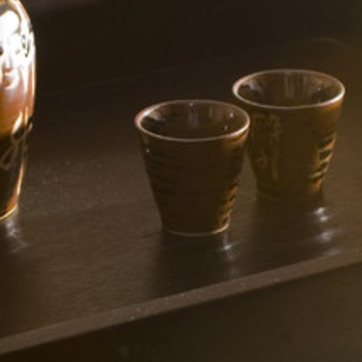
Material: ceramic